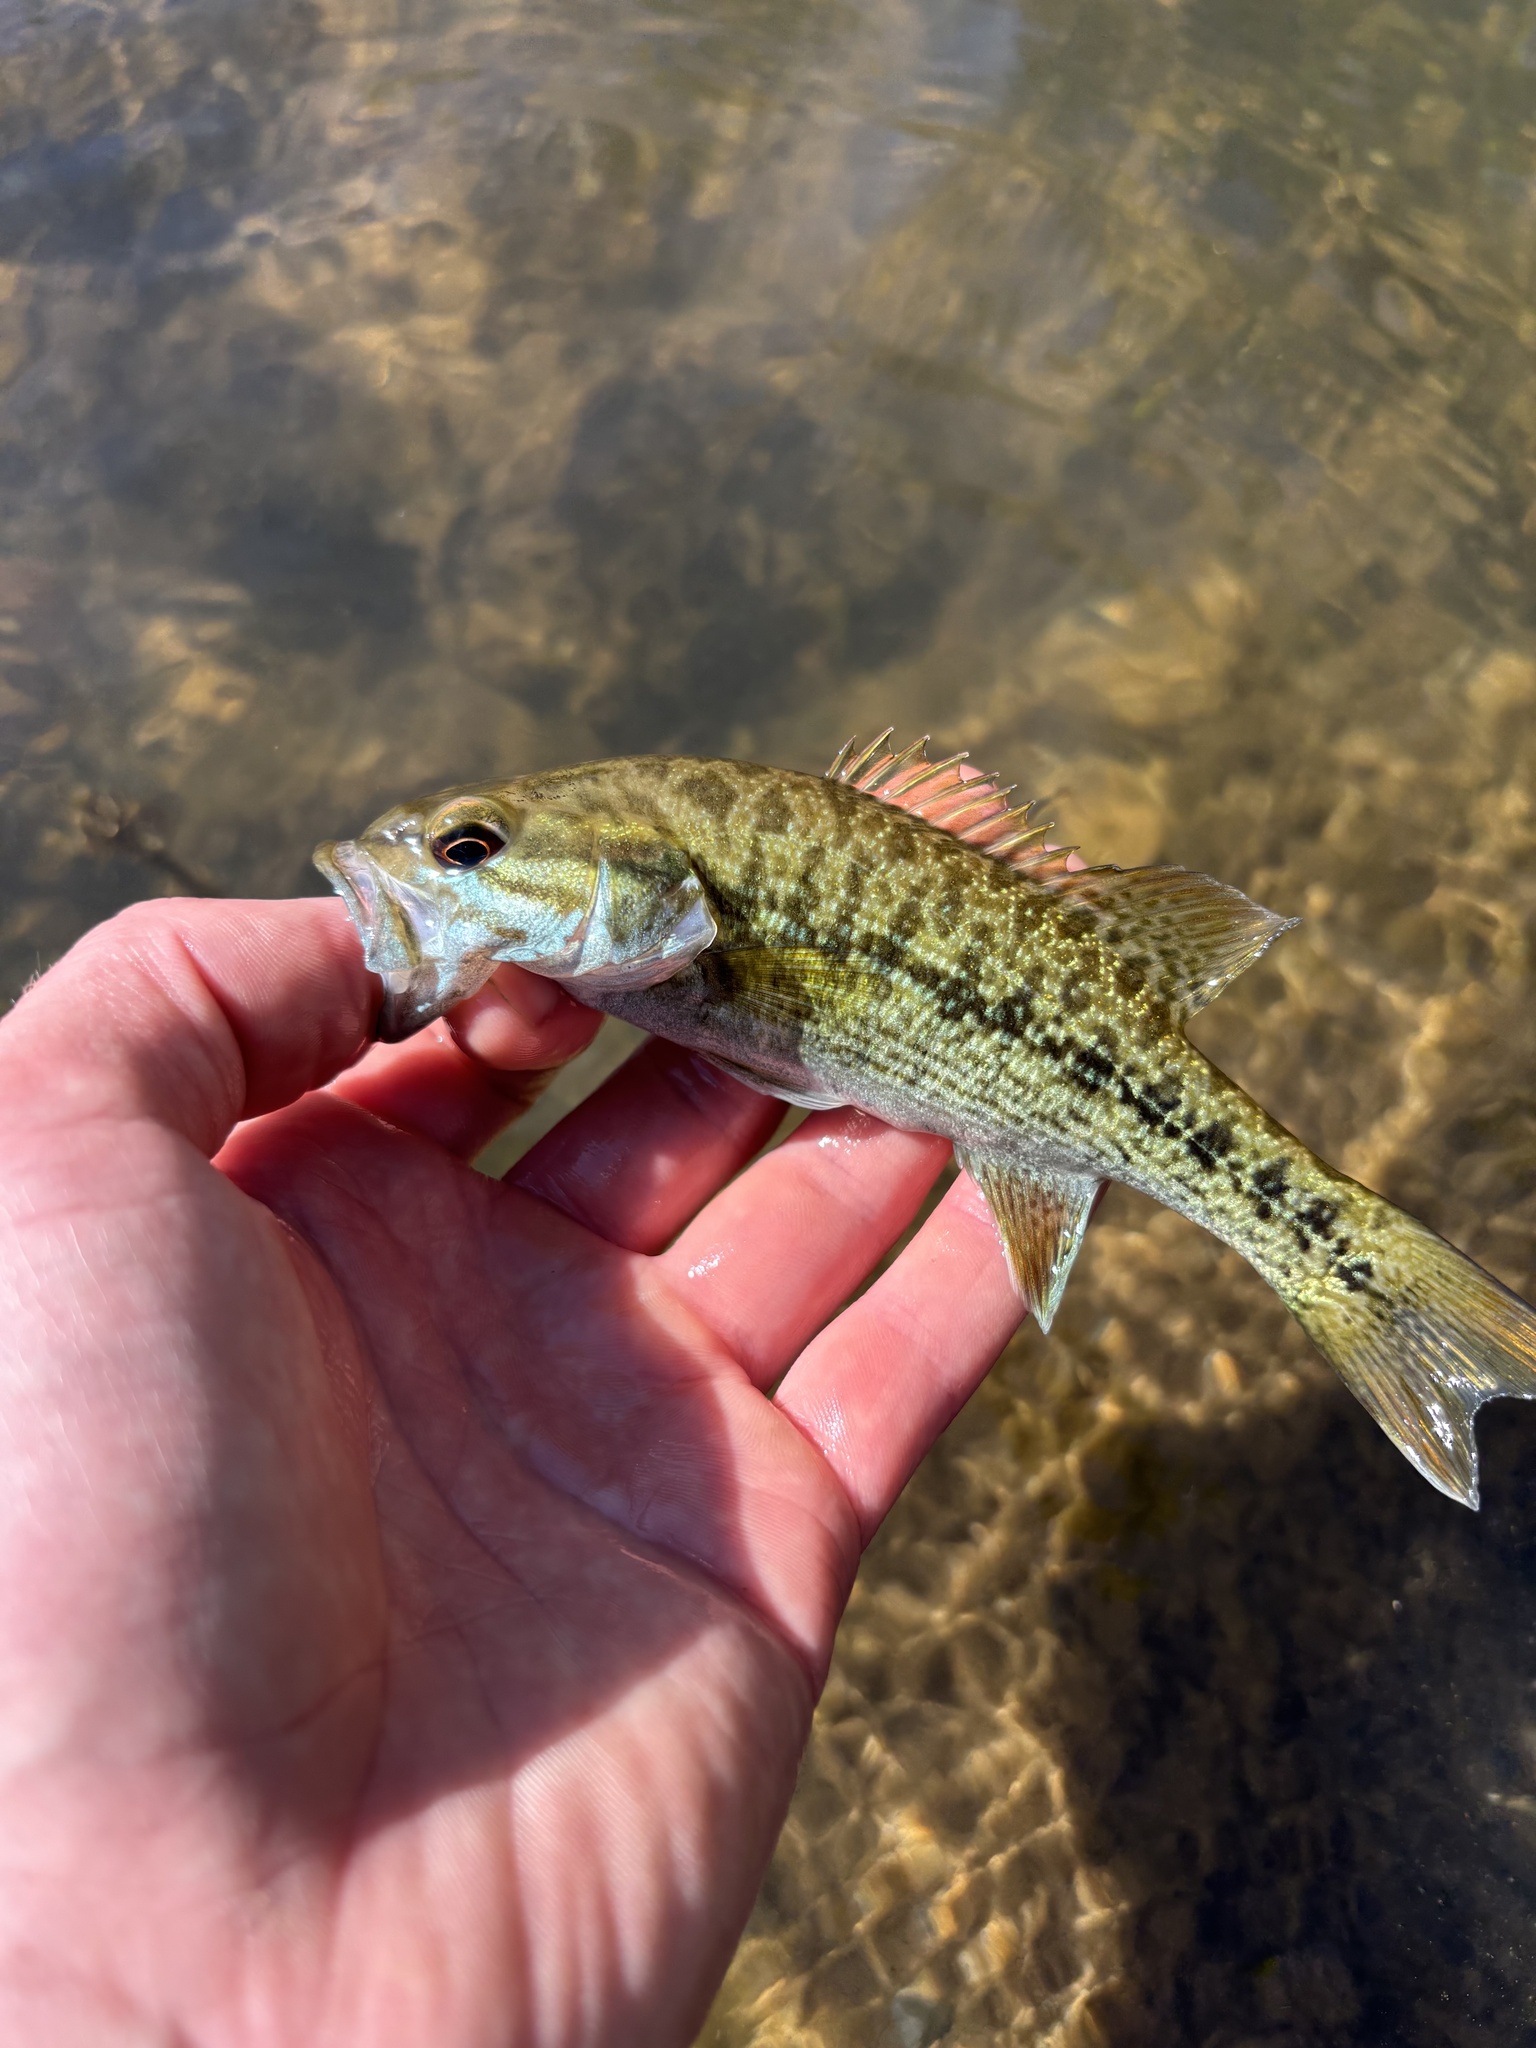
fish (species not among the labelled classes)